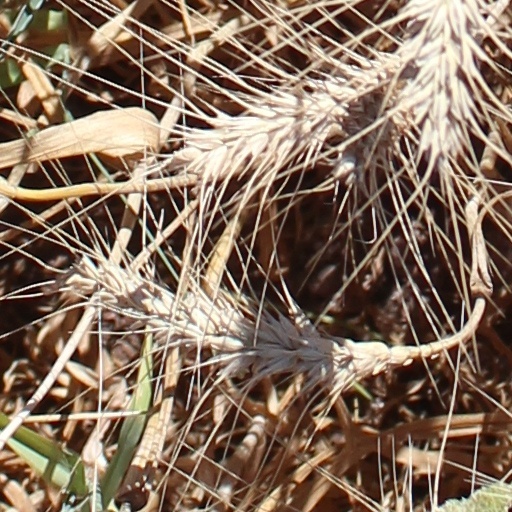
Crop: wheat